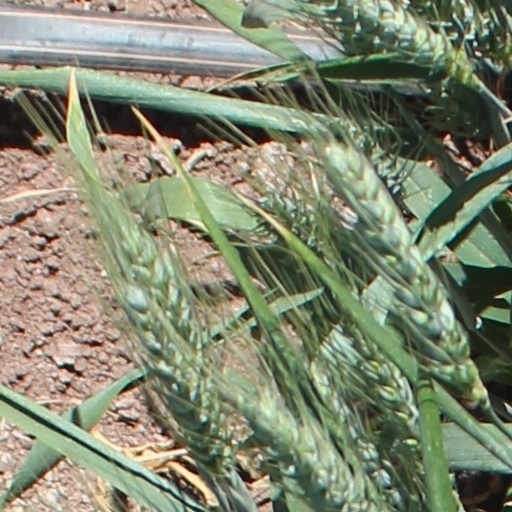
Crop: wheat